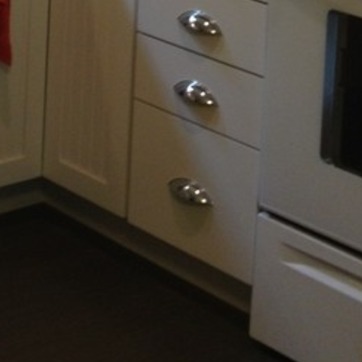
Material: metal